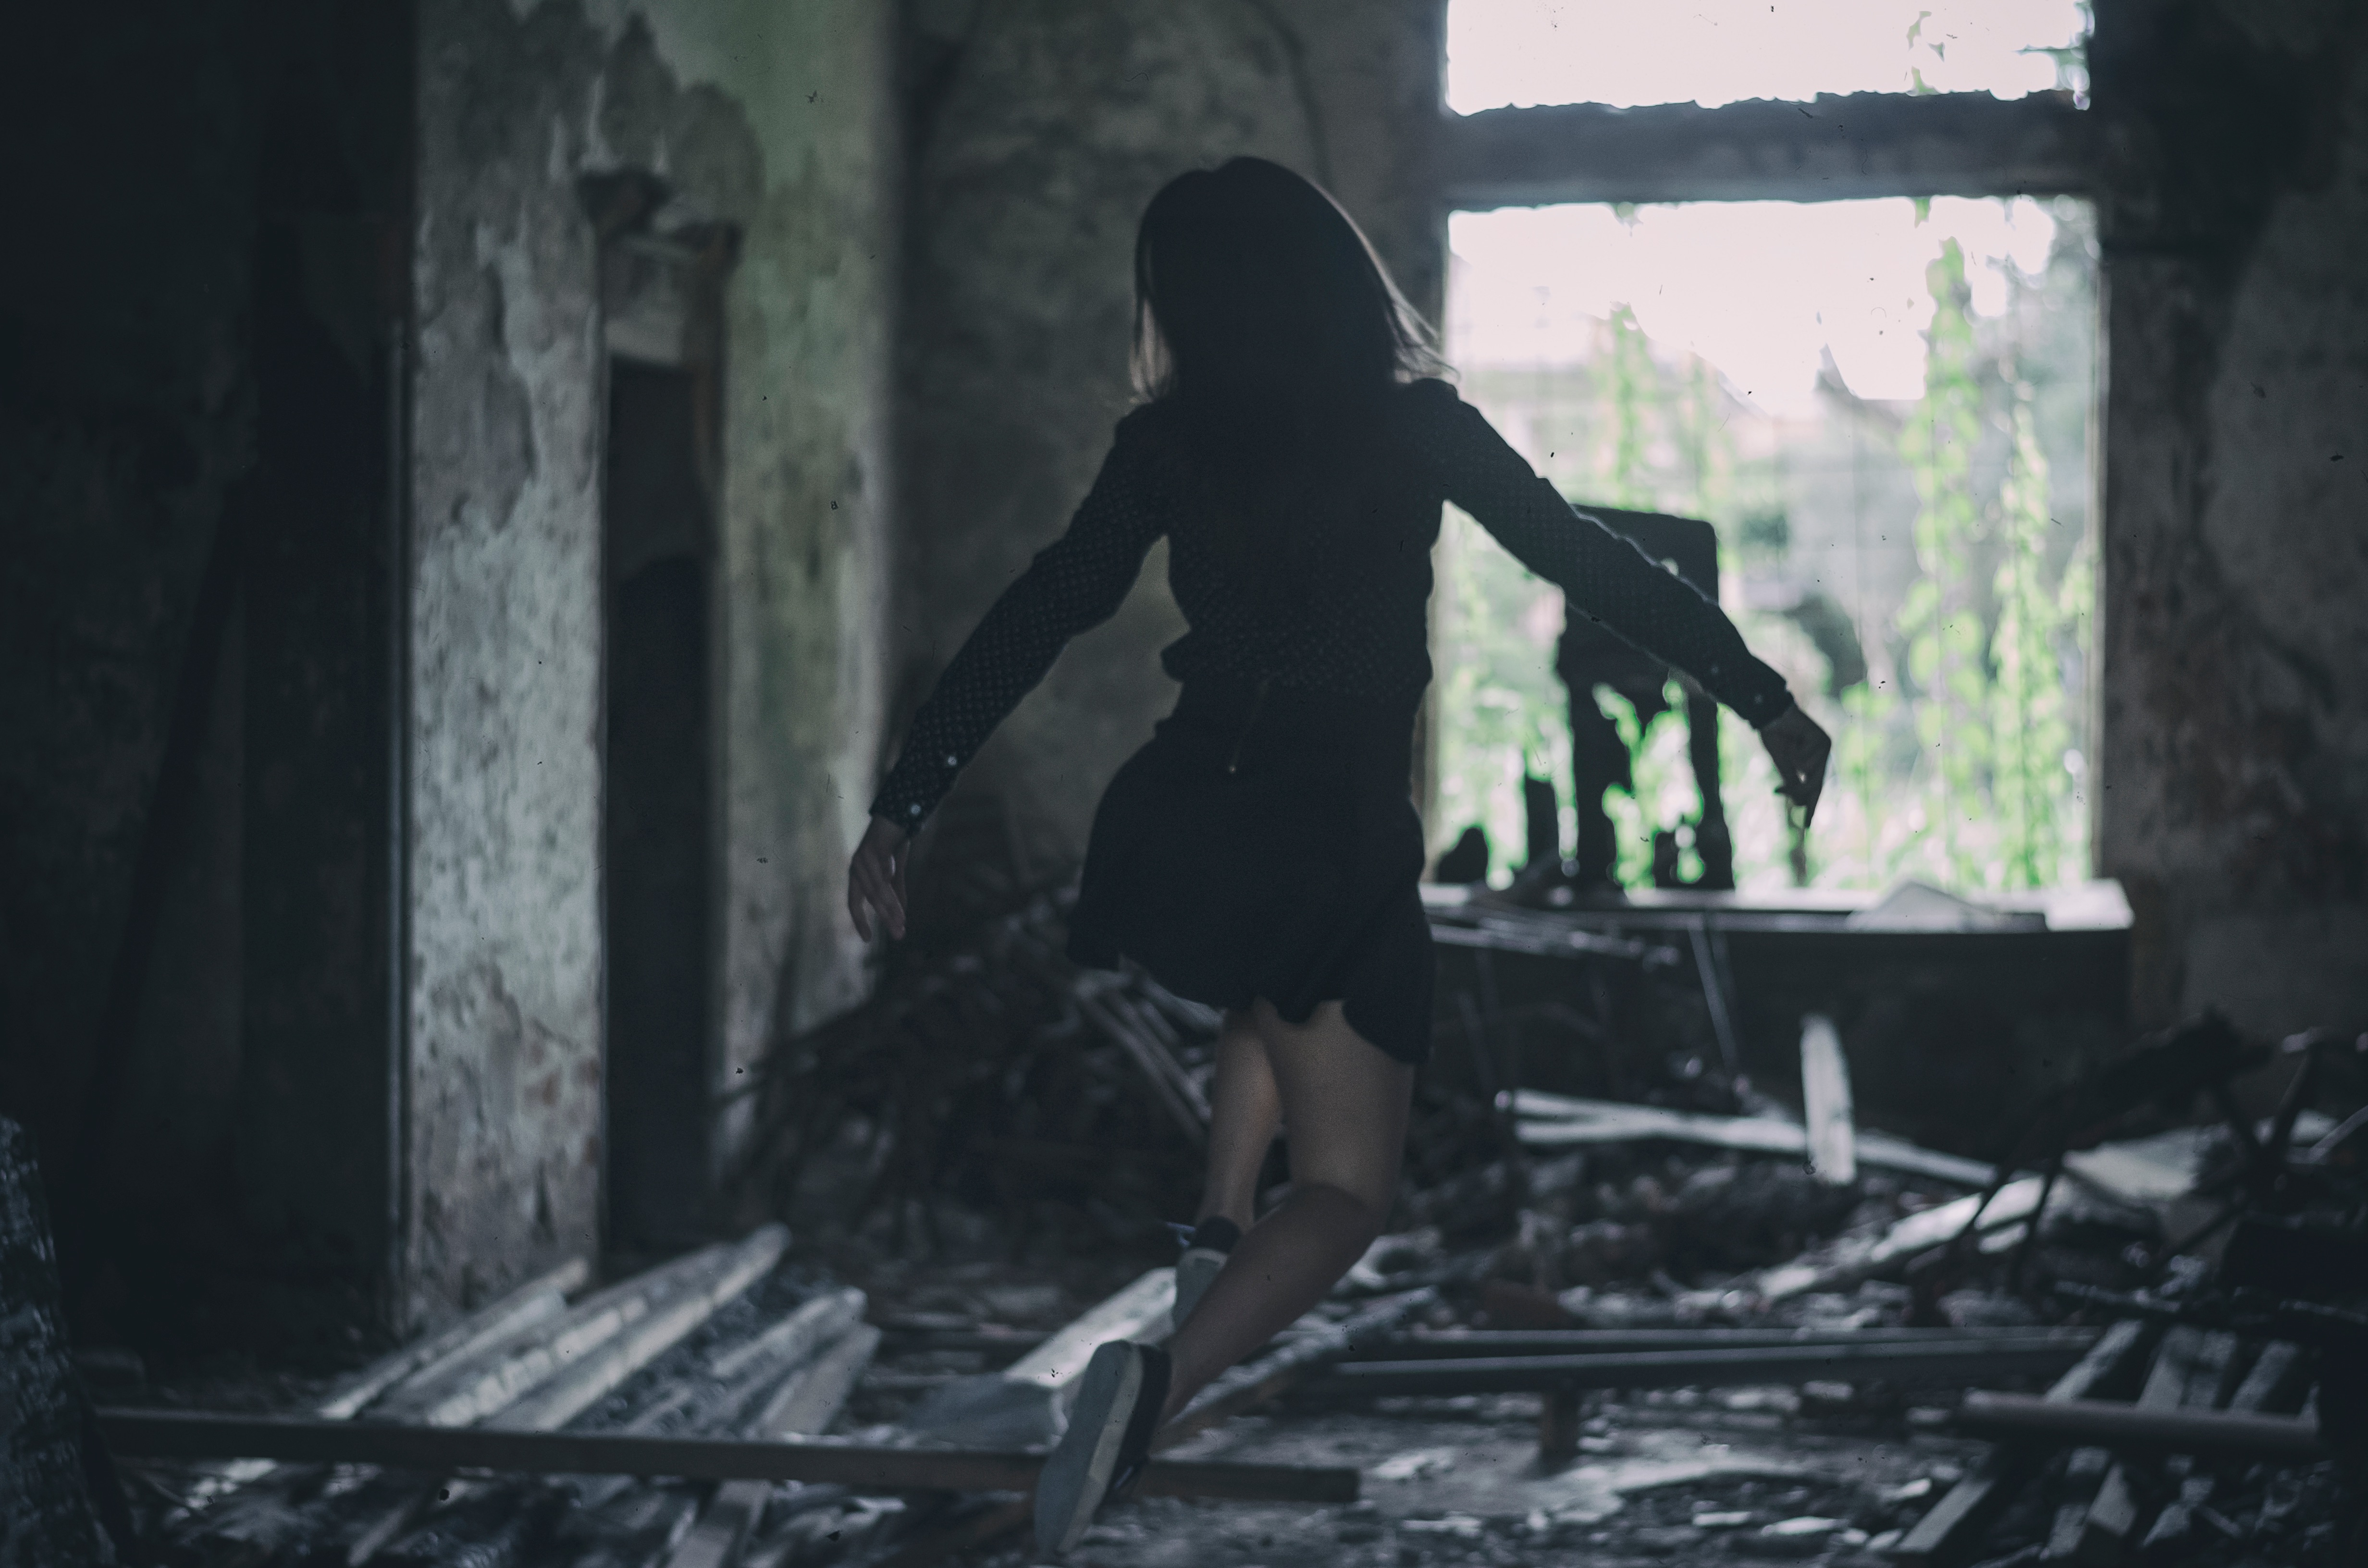
screenshot, fictional character